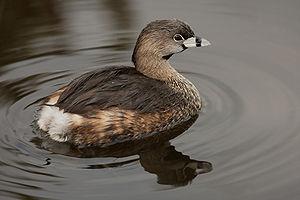
Une Grèbe à bec bigarré (Podilymbus podiceps). Photo prise dans la zone humide de Wakodahatchee, à Delray Beach, en Floride (Etats-Unis).